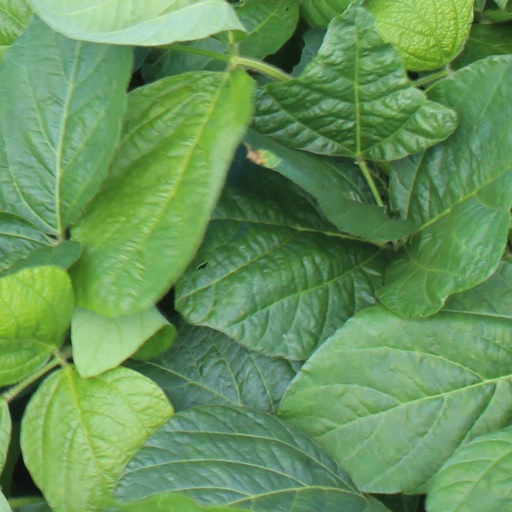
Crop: soybean